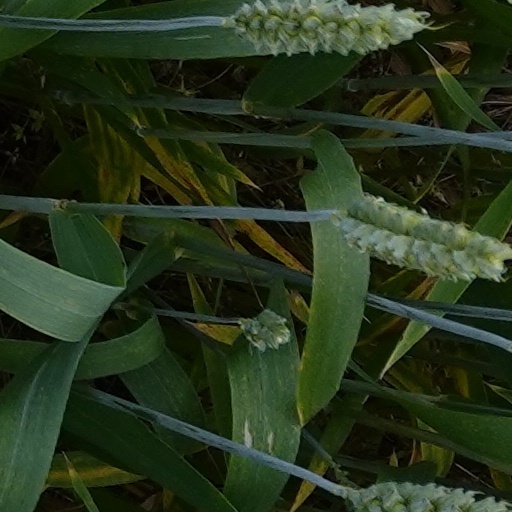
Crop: wheat